Roman conquest of Britain

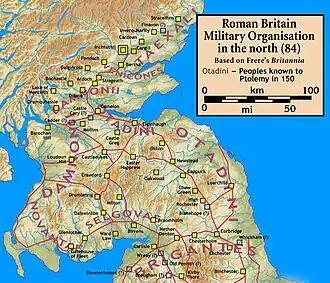
Roman military organisation in the north

The new governor was Agricola, returning to Britain, and made famous through the highly laudatory biography of him written by his son-in-law, Tacitus. Arriving in mid-78, Agricola completed the conquest of Wales in defeating the Ordovices who had destroyed a cavalry ala of Roman auxiliaries stationed in their territory. Knowing the terrain from his prior military service in Britain, he was able to move quickly to subdue them. He then invaded Anglesey, forcing the inhabitants to sue for peace.